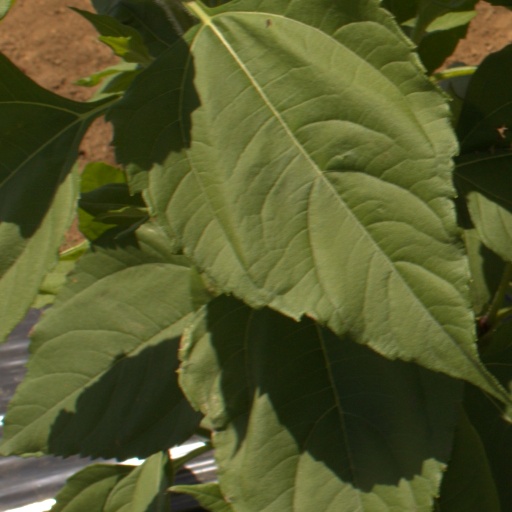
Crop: Jerusalem artichoke